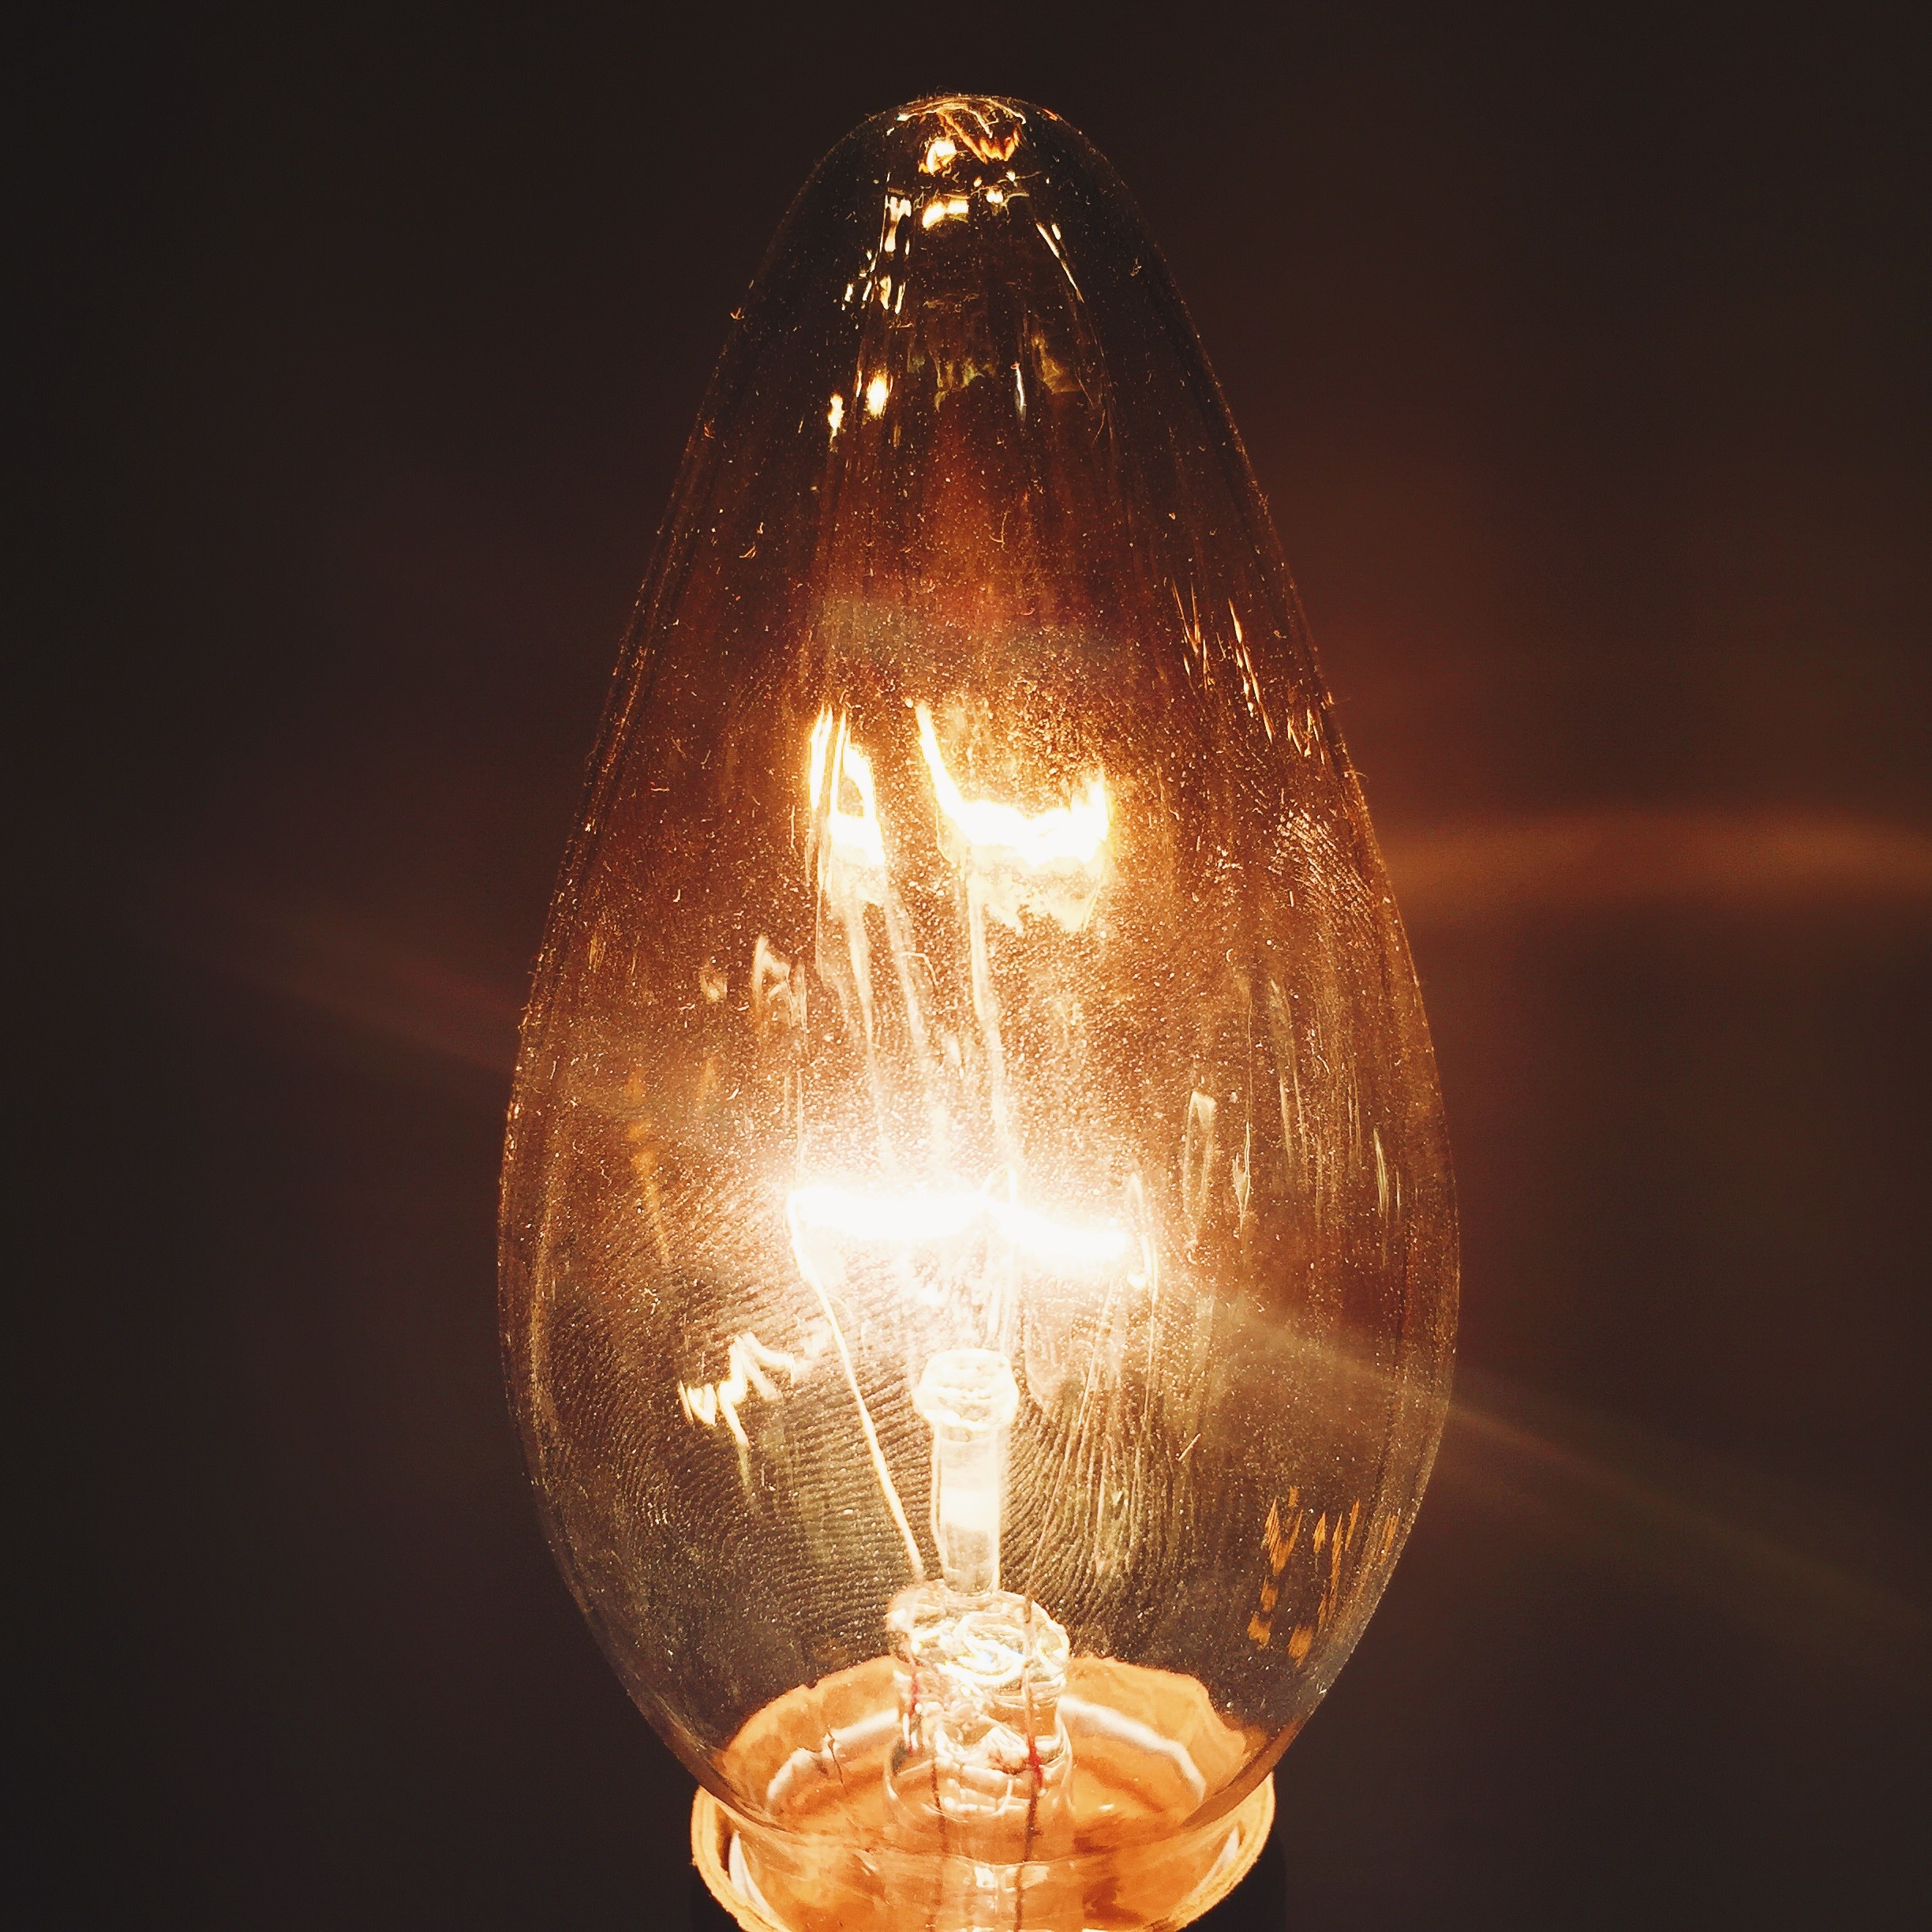
light, night, sunlight, glass, reflection, darkness, lamp, lighting, light fixture, sphere, chandelier, macro photography, incandescent light bulb